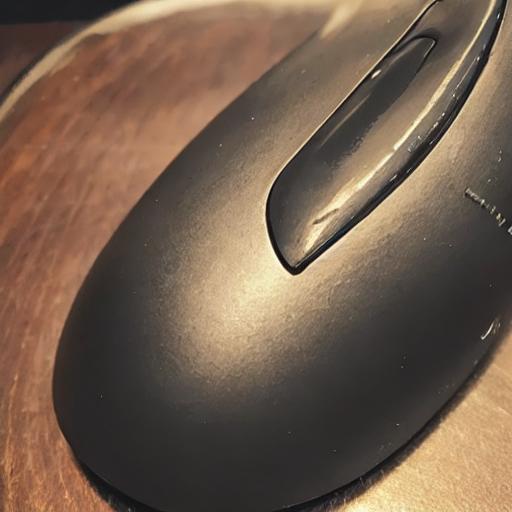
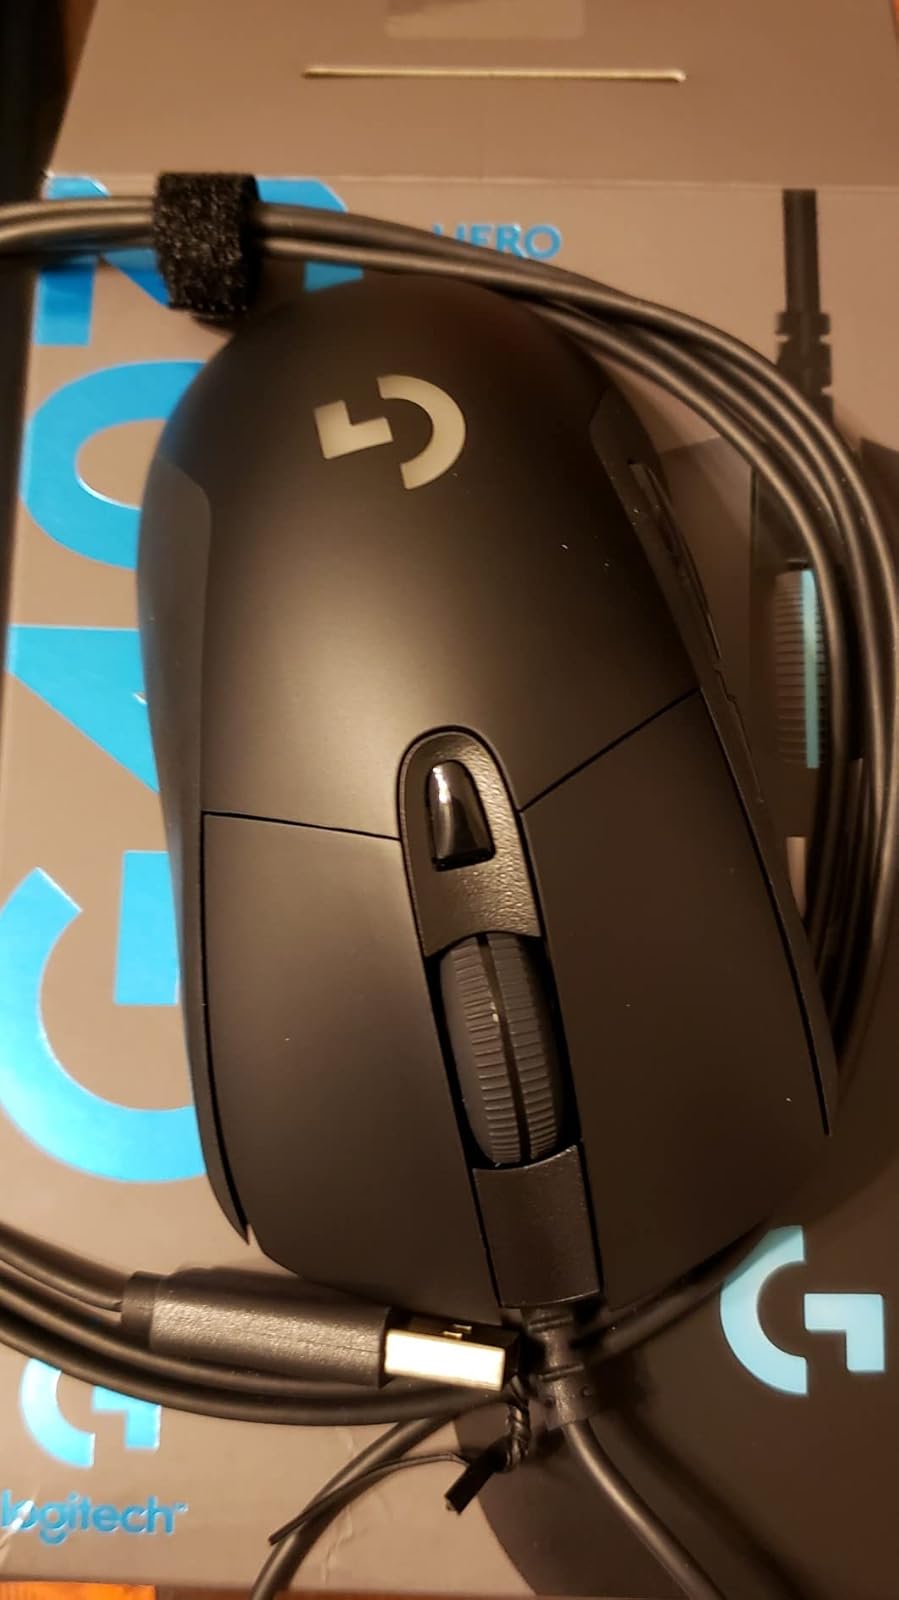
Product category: mouse
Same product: no